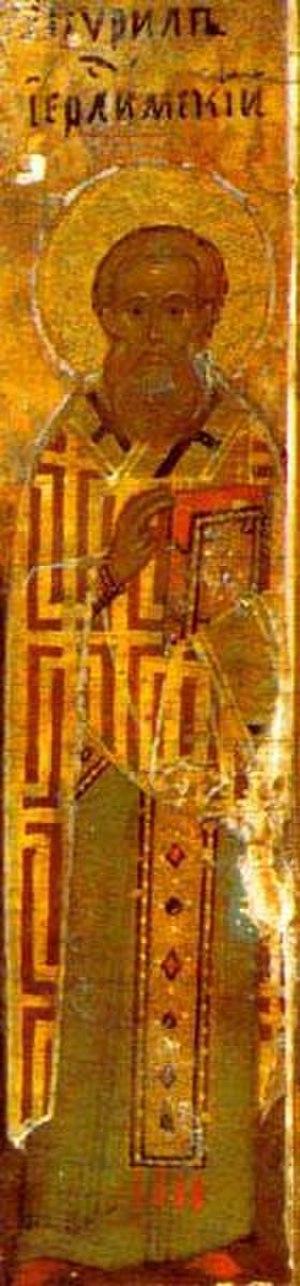
Cyrille de Jérusalem est un évêque de Jérusalem de 350 à 386 et un des Pères de l'Église. Il est révéré comme saint tant par les orthodoxes que par les catholiques et est fêté le 18 mars. En 1883, il est proclamé Docteur de l’Église par le pape Léon XIII.